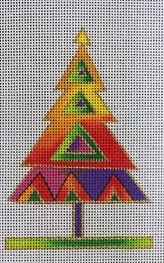
LB-161 Triangle Tree
Mesh: 18 ct Design Size: 3 x 4.5 Click here to have us pull threads for you. We will call you to get the details.
Brand: Danji Designs, Laurel Burch
Category: Arts & Entertainment > Hobbies & Creative Arts > Arts & Crafts > Art & Crafting Materials > Textiles > Crafting Canvas > Needlecraft Canvas